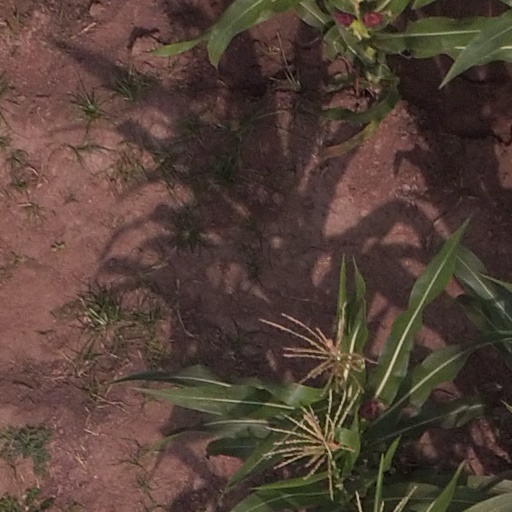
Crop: maize; corn